Nuuk

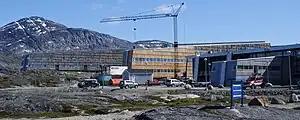
University of Greenland

Nuuk is located at approximately at the mouth of the Nuup Kangerlua fjord (formerly Baal's River), some from the shores of the Labrador Sea on the southwestern coast of Greenland, and about south of the Arctic Circle. Initially, the fjord flows to the northwest, to then turn southwest at , splitting into three arms in its lower run, with three big islands in between the arms: Sermitsiaq Island, Qeqertarsuaq Island, and Qoornuup Qeqertarsua. The fjord widens into a bay dotted with skerries near its mouth, opening into Labrador Sea at approximately . Sermitsiaq mountain, reaching a height of , some to the northeast, can be seen from almost everywhere in Nuuk. The mountain has given its name to the nationwide newspaper "Sermitsiaq". Closer to the town are the peaks of Store Malene, , and Lille Malene, . The magnetic declination at Nuuk is extreme.